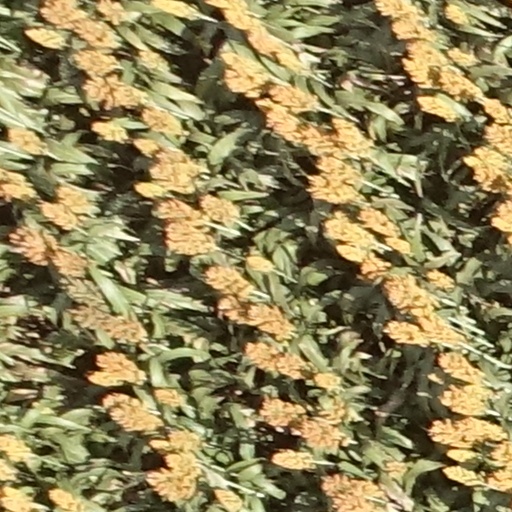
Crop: sorghum